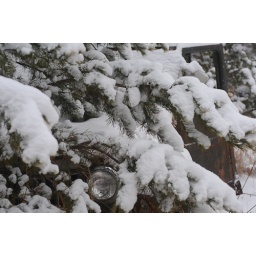
I've been waiting for an excuse to photograph this old truck in a field near my house.